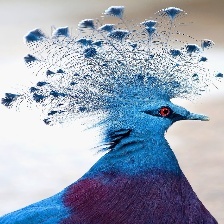
Species: VICTORIA CROWNED PIGEON
Scientific name: GOURA VICTORIA